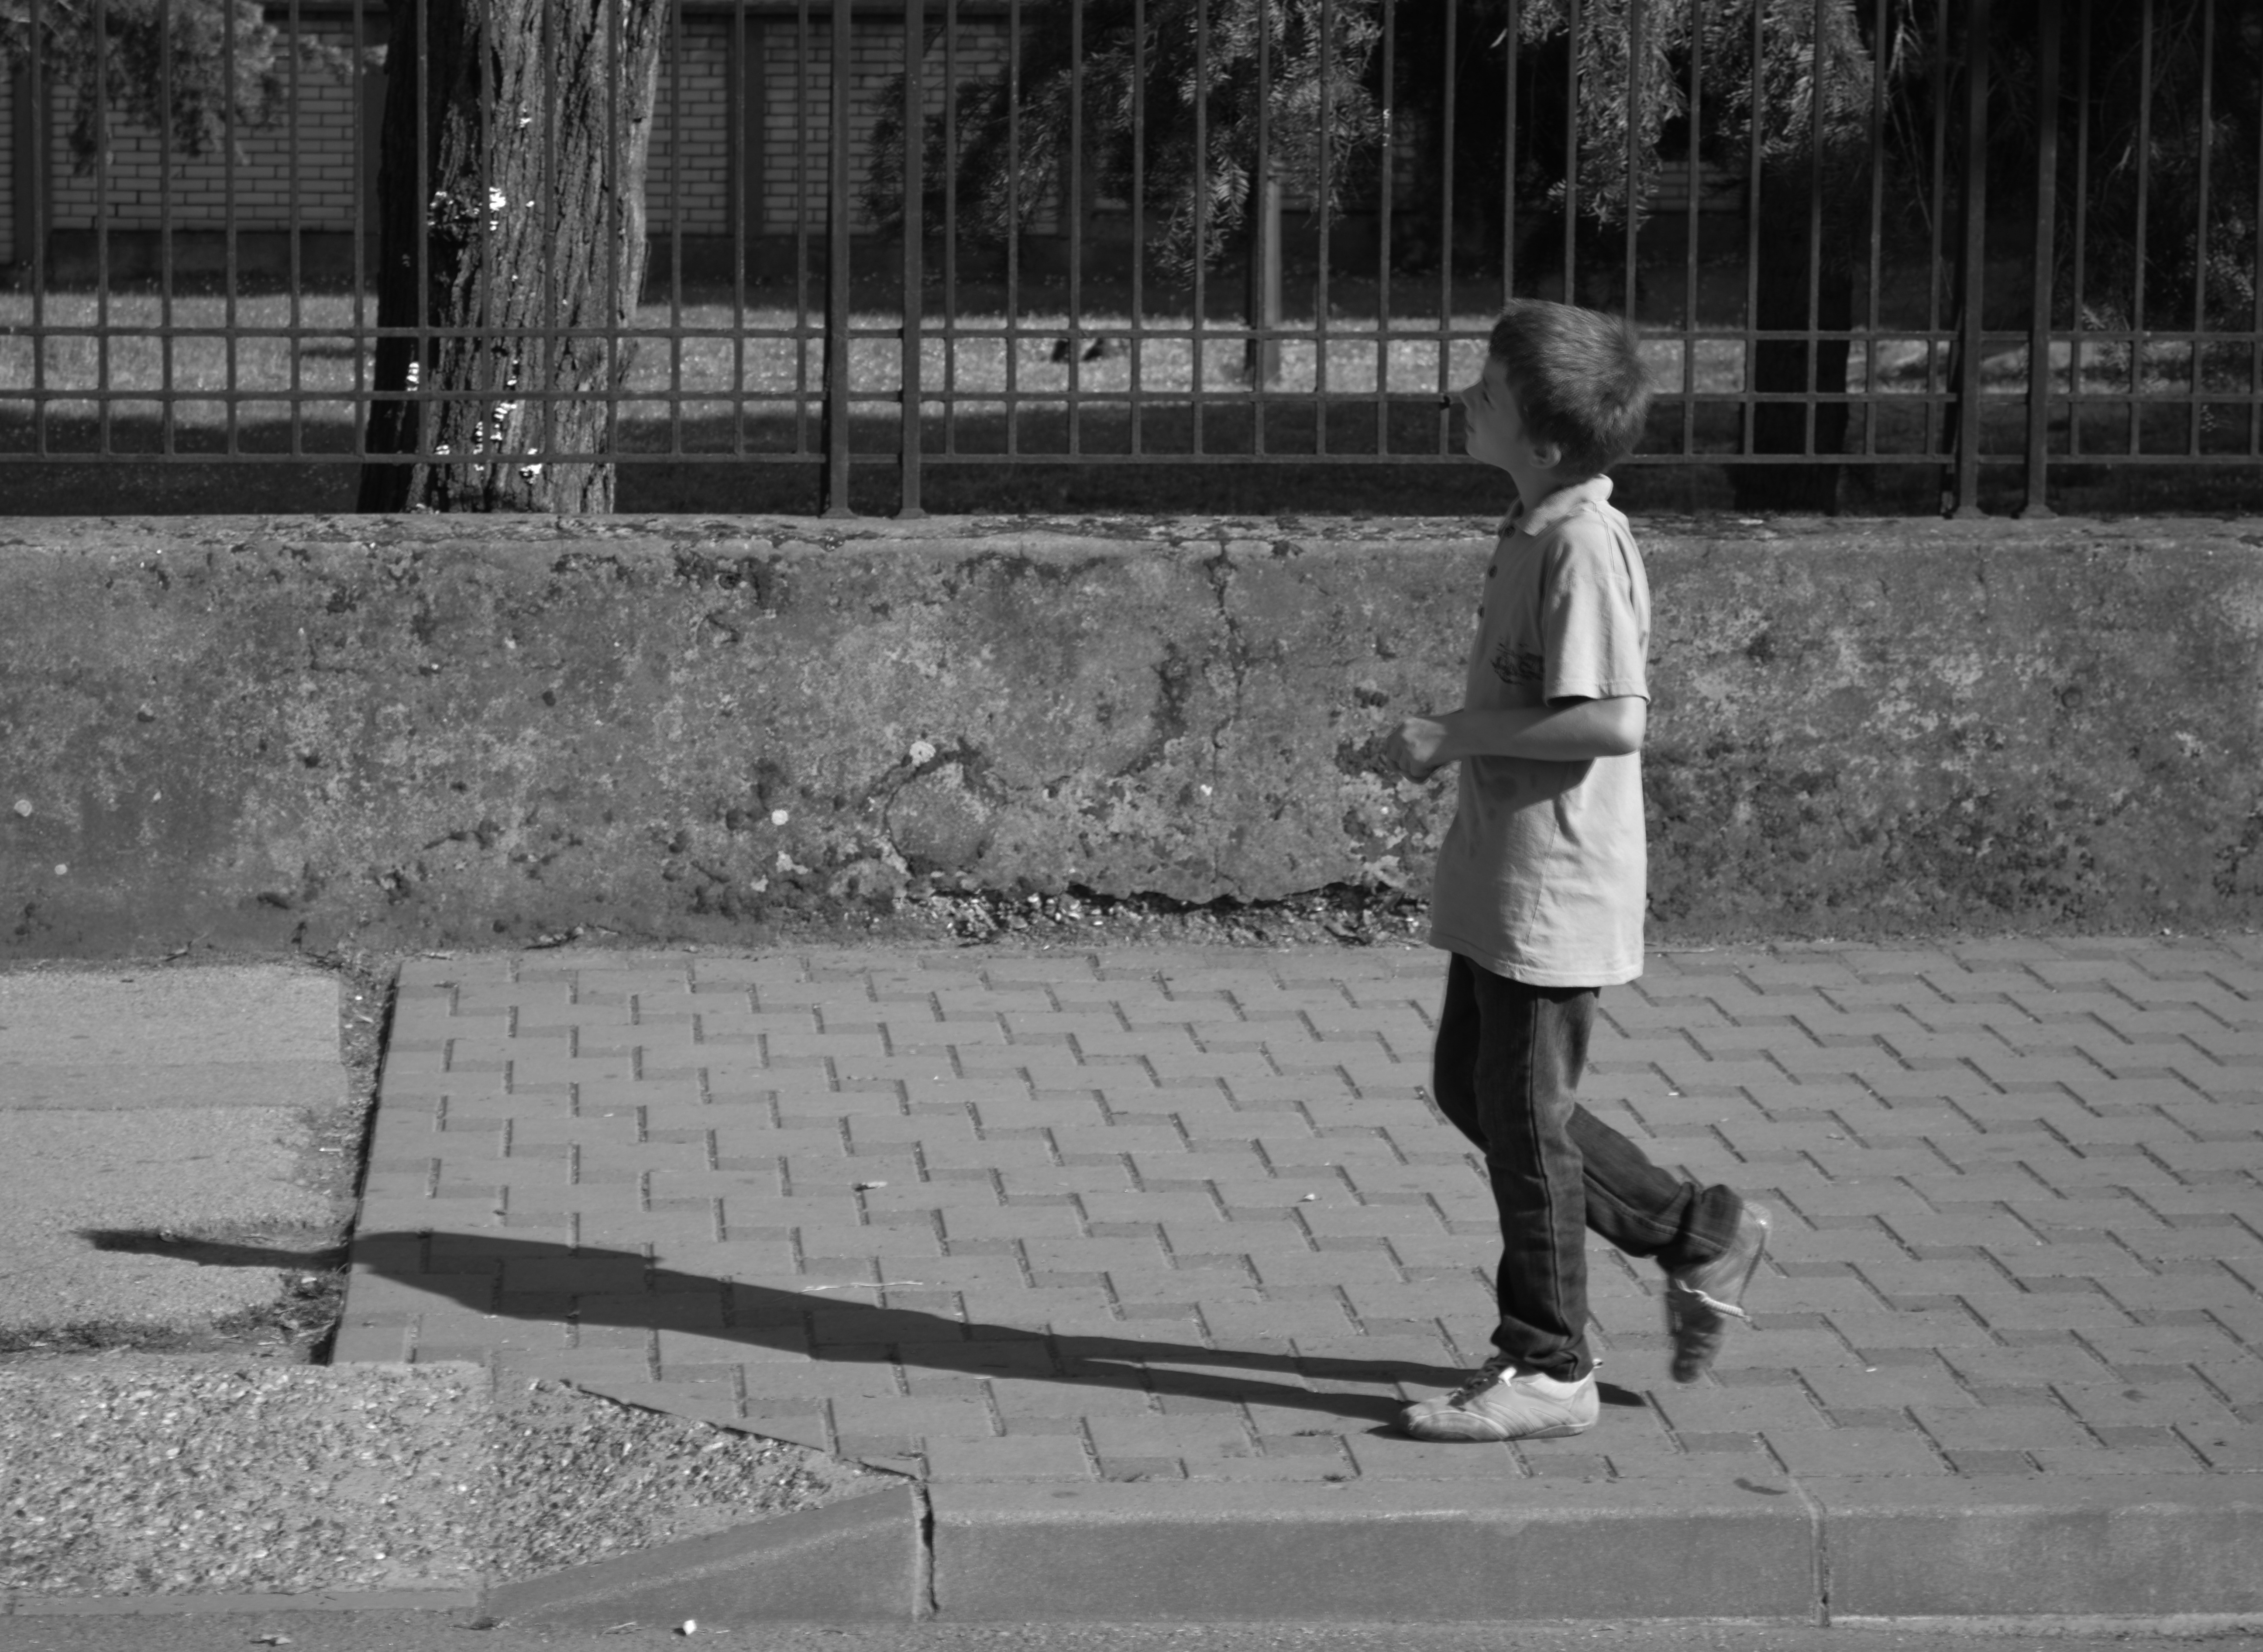
walking, black and white, road, white, street, photography, boy, alone, sitting, child, black, monochrome, infrastructure, photograph, image, shape, monochrome photography, human positions